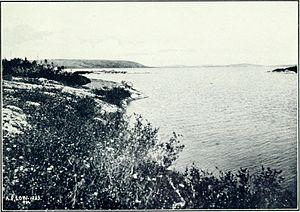
Les lacs des Loups Marins sont un ensemble d'étendue d'eau du territoire non organisé de la Rivière-Koksoak, dans la région administrative du Nord-du-Québec, au Québec, au Canada.